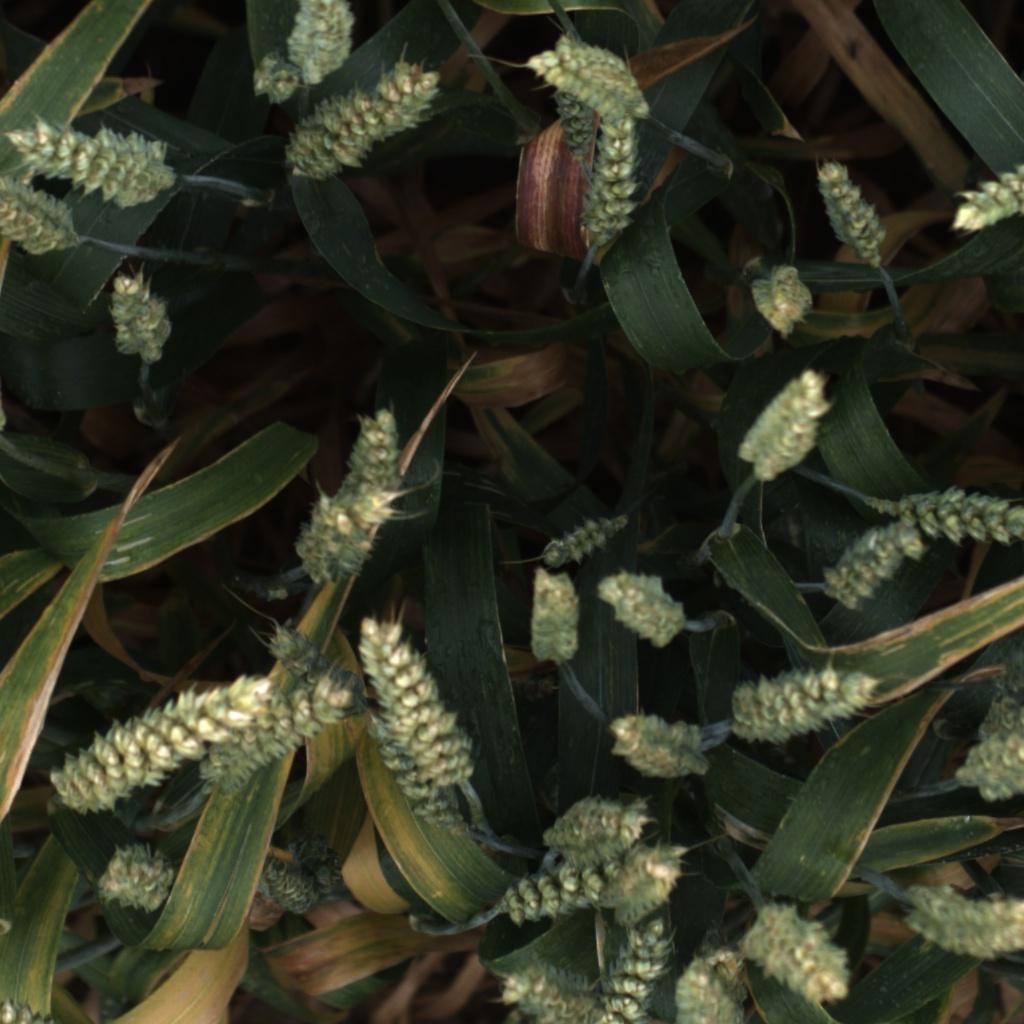
Country: UK
Location: Rothamsted
Wheat development stage: Filling - Ripening